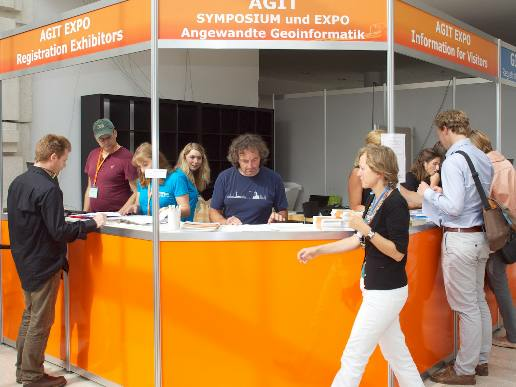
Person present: Yes